Awdal

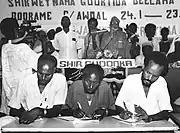
Borama Grand Conference

In May 1991, the SNM declared the re-independence of the State of Somaliland. The Gabadulsi clan did not necessarily want this, but they cooperated with Somaliland's independence, based on their desire for peace and the fact that the SNM was superior militarily. After that, the Gabadulshi clan cooperated in stabilizing Somaliland, and acted as a third party in mediating disputes between the Isaaq clan. The Grand Conference of National Reconciliation in 1993 was held in Borama in Awdal.